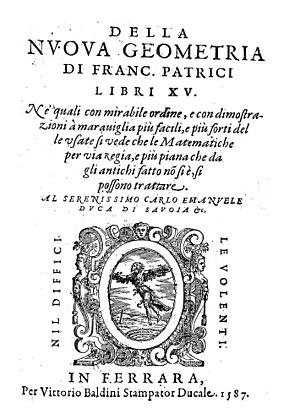
Francesco Patrizi est un philosophe et savant vénitien, et un des principaux défenseurs du platonisme contre l'aristotélisme dominant de l'époque.